Meier and Comfort

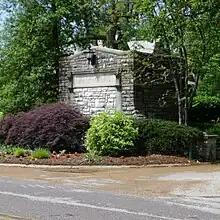
Tudor entry into Fair Oaks Estates designed by Daniel H. Mullen

In the 19th century, Ladue (then unincorporated and simply known as Township 45) was a primarily agricultural area consisting of farms and modest dwellings. At the turn of the 20th century, several private clubs were built on former farmland such as The Log Cabin Club (1899), The Bogey Club (1902), and the St. Louis Country Club (1914). Wealthy St. Louisans, like Joseph Pulitzer, then built sprawling country estates in Ladue to be near the clubs and to escape the heat and pollution of the city.